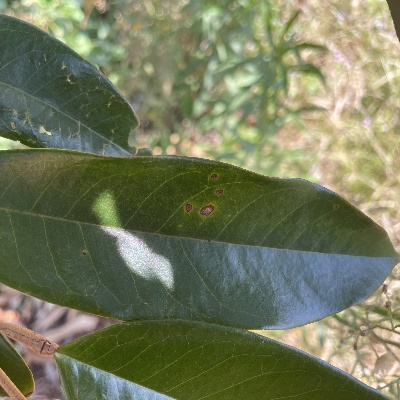
Label: Leaf_Phomopsis